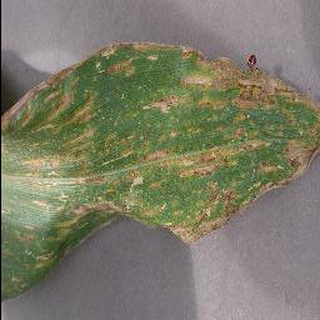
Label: corn_cercospora_leaf_spot